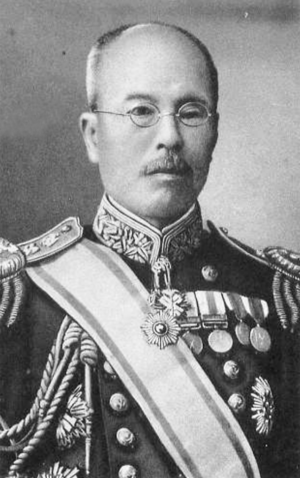
Le baron Misu Sotarō est un amiral de la marine impériale japonaise.